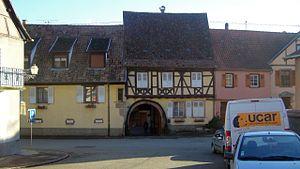
Maison vigneronne datée de 1685 située 35 rue du Maréchal Leclerc à Hattstatt